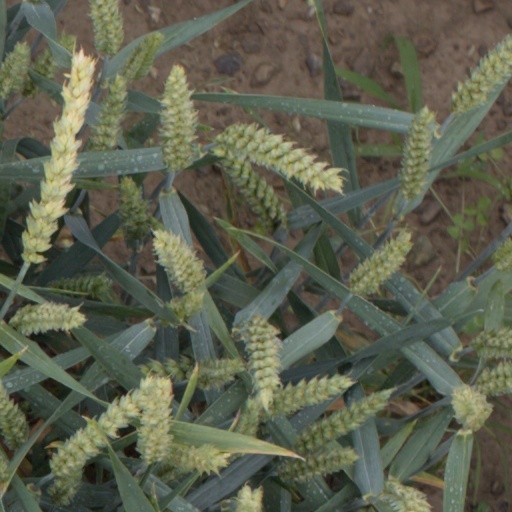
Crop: wheat